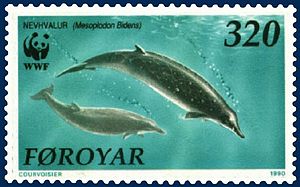
Næbhvaler
Næbhval (Mesoplodon bidens) på et færøsk frimærke
Næbhval (Mesoplodon bidens) på et færøsk frimærke
Næbhvaler er en familie indenfor underordenen af tandhvaler. Det er en af de familier af store pattedyr vi ved mindst om, da de lever i dybe oceaner. Nogle arter kendes kun fra kraniefund og andre kun fra strandinger. Der findes endvidere ganske få billeder af næbhvaler. Indtil videre har forskerne identificeret mindst 20 arter i 6 slægter. Tre af slægterne, døglingeslægten, næbhvalsslægten og Indopacetus, er samlet i underfamilien Hyperoodontidae.